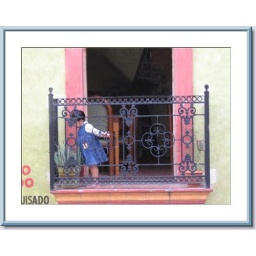
A little girl on the balcony across the street from my hotel in Jalpan where i visited on July 15, 2006.